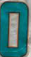
Number: 0